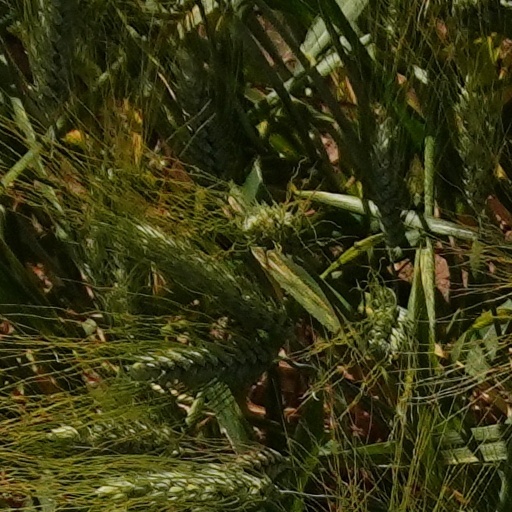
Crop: wheat